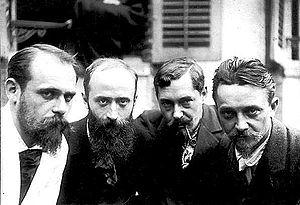
Thadée Natanson, né à Varsovie le 28 mars 1868 et mort à Paris le 26 août 1951, est un avocat, homme d'affaires, journaliste, collectionneur et critique d'art français d'origine polonaise, connu surtout pour avoir été le cofondateur et le principal animateur de La Revue blanche.
Jean Édouard Vuillard, né le 12 novembre 1868 à Cuiseaux, et mort à La Baule le 21 juin 1940, est un peintre, dessinateur, graveur et illustrateur français.
François Xavier Roussel, dit Ker-Xavier Roussel, né le 10 décembre 1867 à Lorry-lès-Metz et mort le 6 juin 1944 à L'Étang-la-Ville, est un peintre et graveur français.